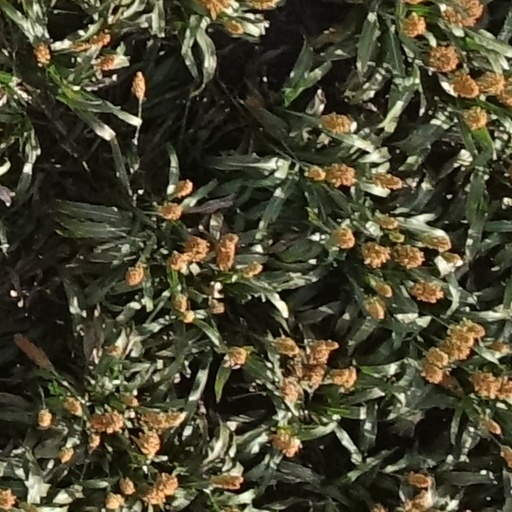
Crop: sorghum